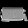
Label: Bag